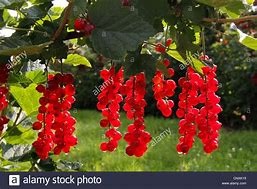
Label: redcurrant